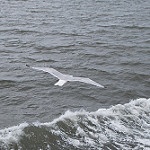
Label: sea